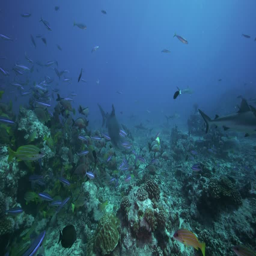
tiger shark on a coral reef